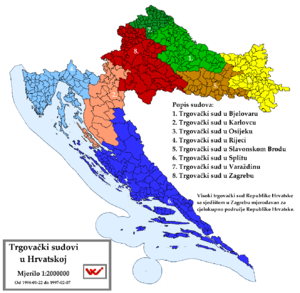
Commercial tribunal du République de Croatie